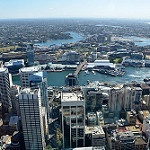
Label: buildings